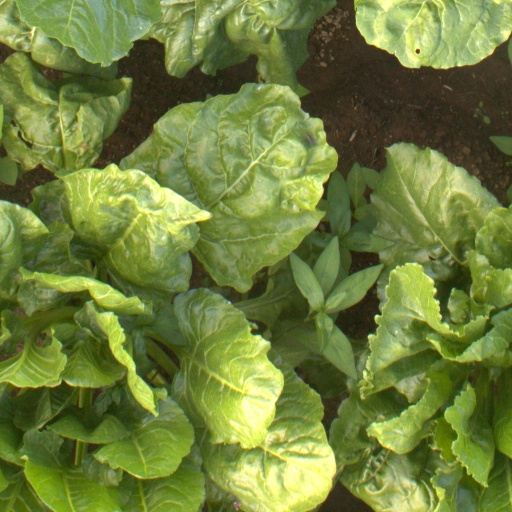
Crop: sugar beet